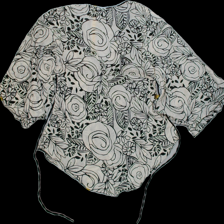
View: back
Type: Blouse
Category: Ladies
Brand: Not Applicable
Colors: White, Black
Material: 100% cotton
Pattern: Floral print
Cut: Regular, V-collar
Season: Summer
Trend: No trend
Stains: No
Damage: 1 hole, loose seam
Price range: <50
Recommended usage: Export